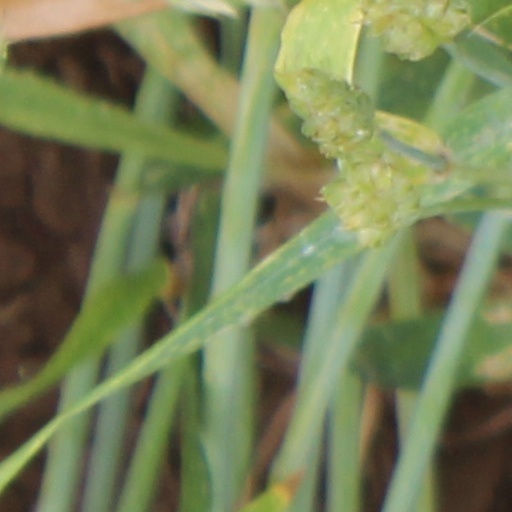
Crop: wheat